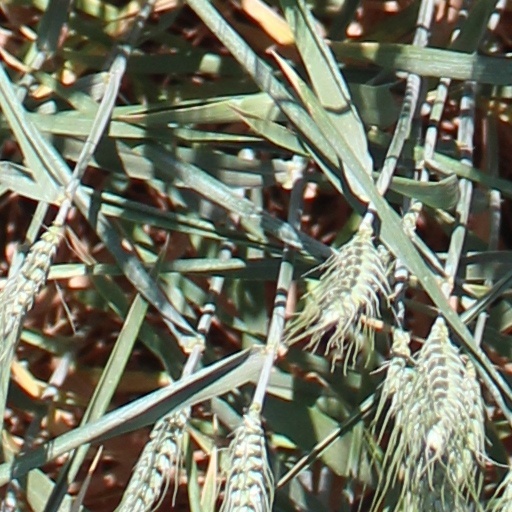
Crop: wheat